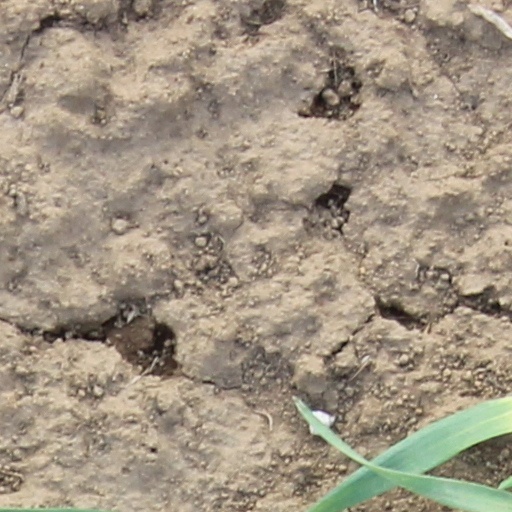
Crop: wheat